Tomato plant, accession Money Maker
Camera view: tilt-top (135 deg); turntable rotation: 270 degrees
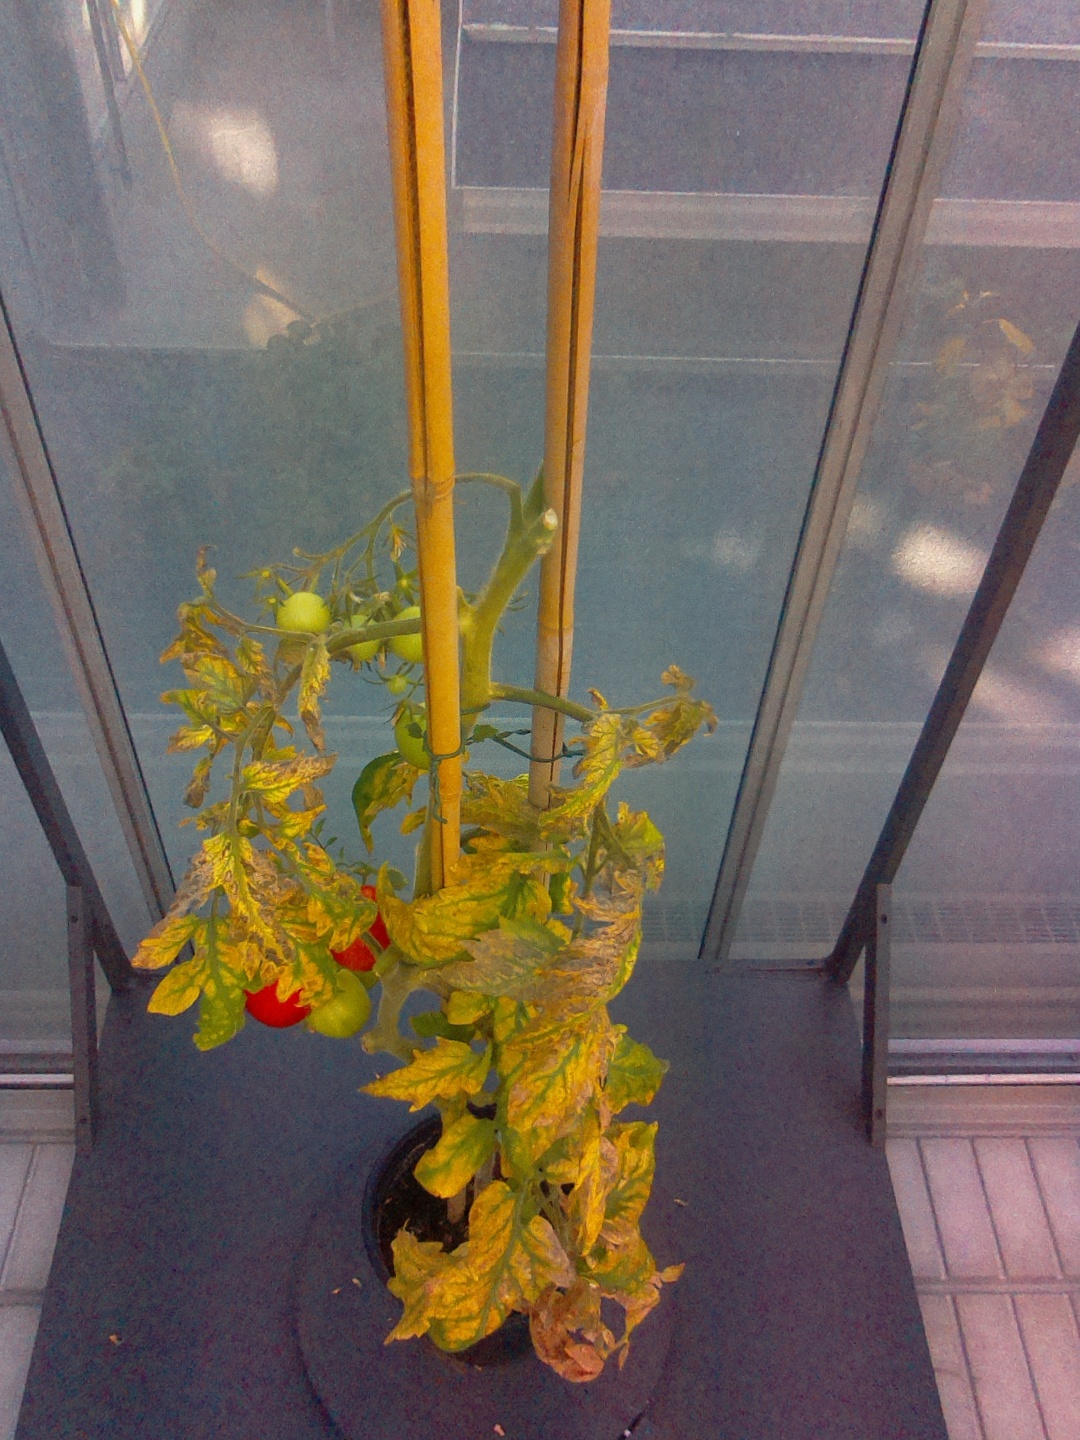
BBCH growth stage 82: 20%-30% of fruits show typical fully ripe color